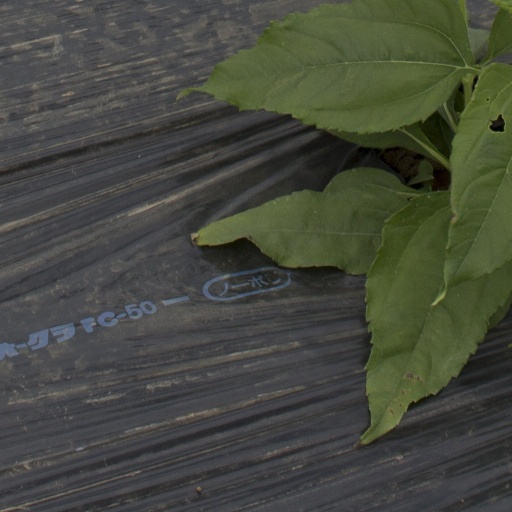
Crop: Jerusalem artichoke